Nuragic civilization

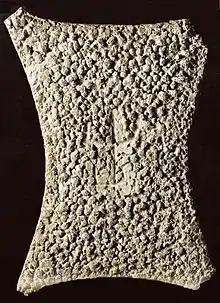
Oxhide ingot from Nuragus

Starting from the late Bronze Age, a peculiar type of circular structure with a central basin and benches located all around the circumference of the room start to appear in Nuragic settlements, the best example of this type of structure is the ritual fountain of "Sa Sedda e Sos Carros", near Oliena, where thanks to a hydraulic implant of lead pipes water was poured down from the ram shaped protomes inside the basin. Some archaeologists interpreted these buildings, with ritual and religious function, as thermal structures.